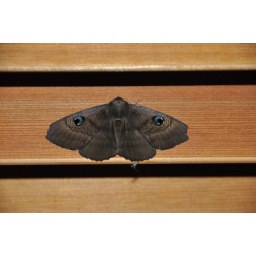
Moth on a blind in our bedroom